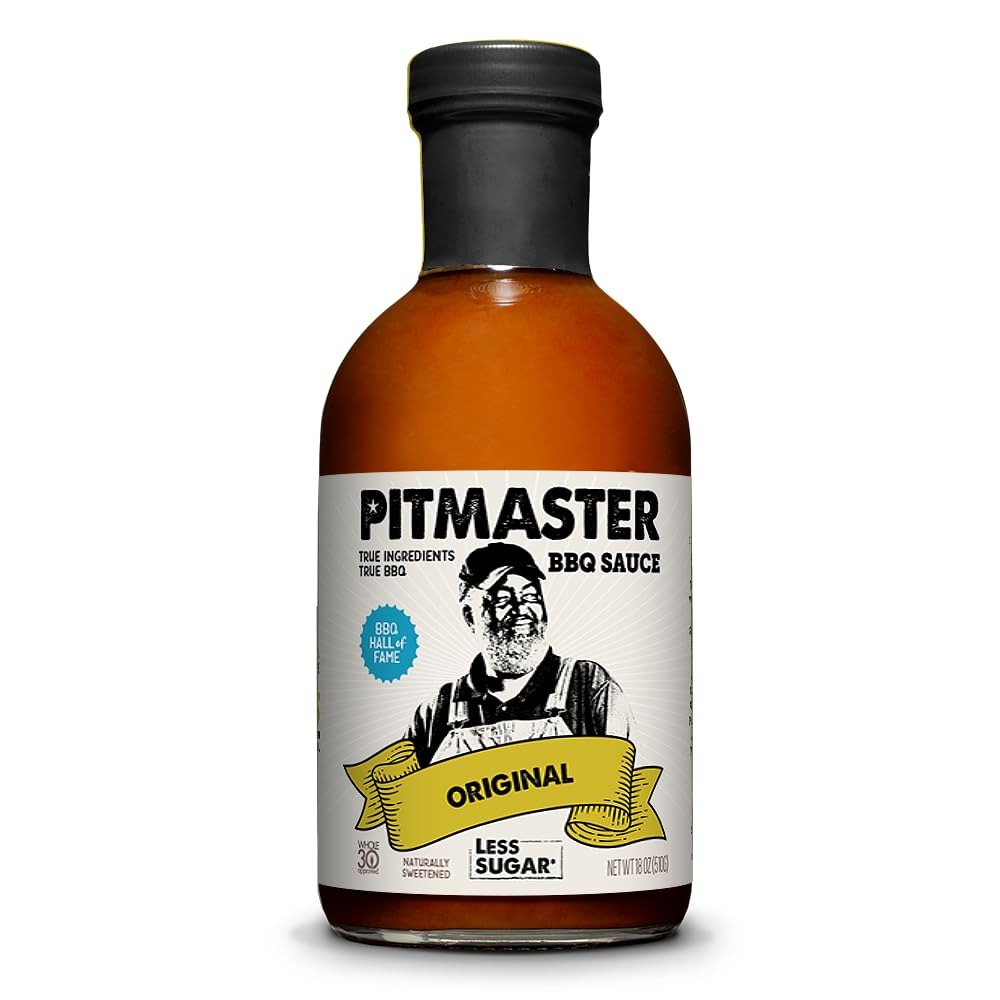
Item Name: True Made Foods Vegetable BBQ Sauce, Low Sugar, 18 oz
Bullet Point 1: NATURAL: We've removed the corn syrup and added spinach, carrots and butternut squash
Bullet Point 2: NATURALLY SWEETENED: Sweetened from vegetables, our BBQ Sauce has 50% Less sugar than leading brands
Bullet Point 3: HEALTHY: This is hands down the healthiest BBQ sauce on the market.
Bullet Point 4: ALLERGEN FRIENDLY: Paleo Friendly & Non-GMO!
Bullet Point 5: AWARD WINNING FLAVOR!. NOTE: The packaging and the color of the label may vary.
Value: 18.0
Unit: Ounce

Price: 11.7